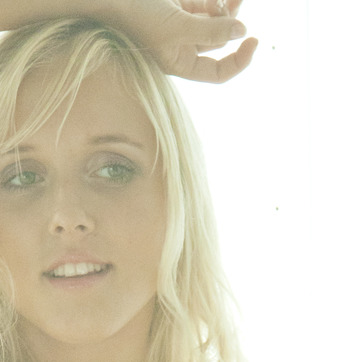
Material: hair